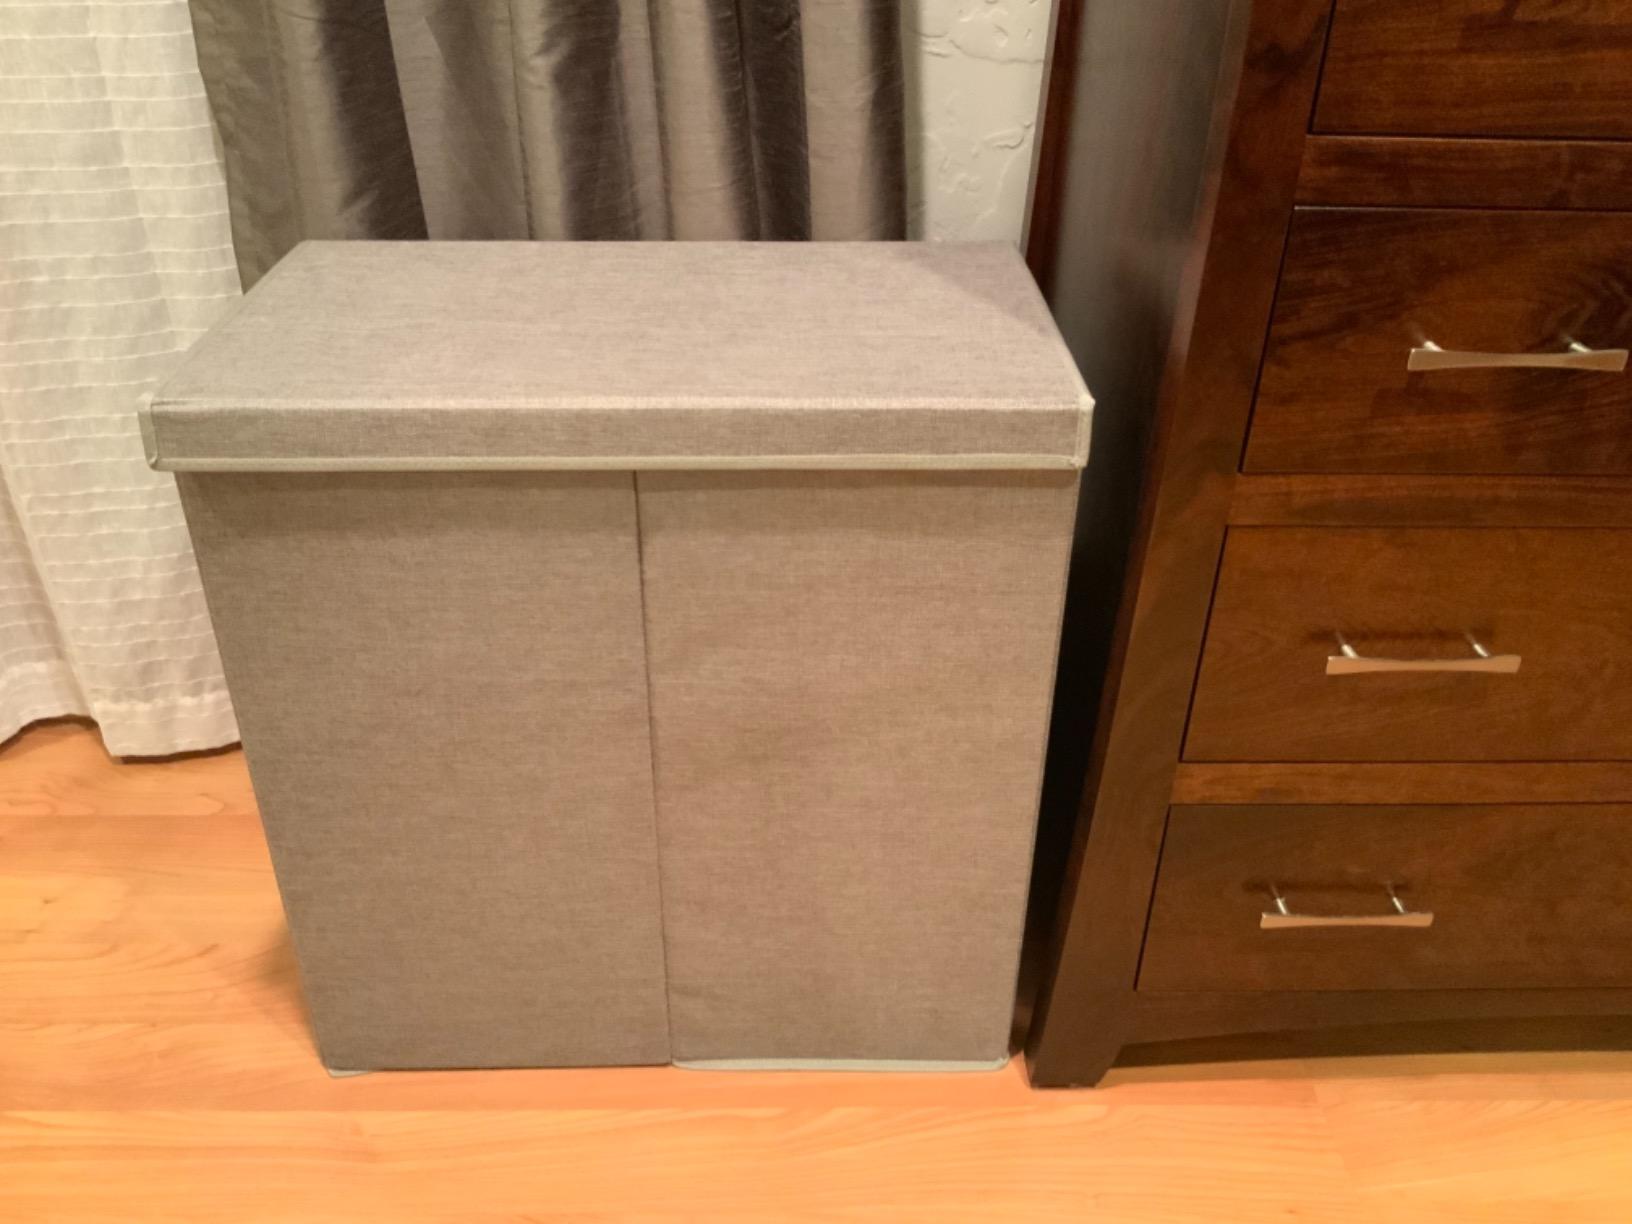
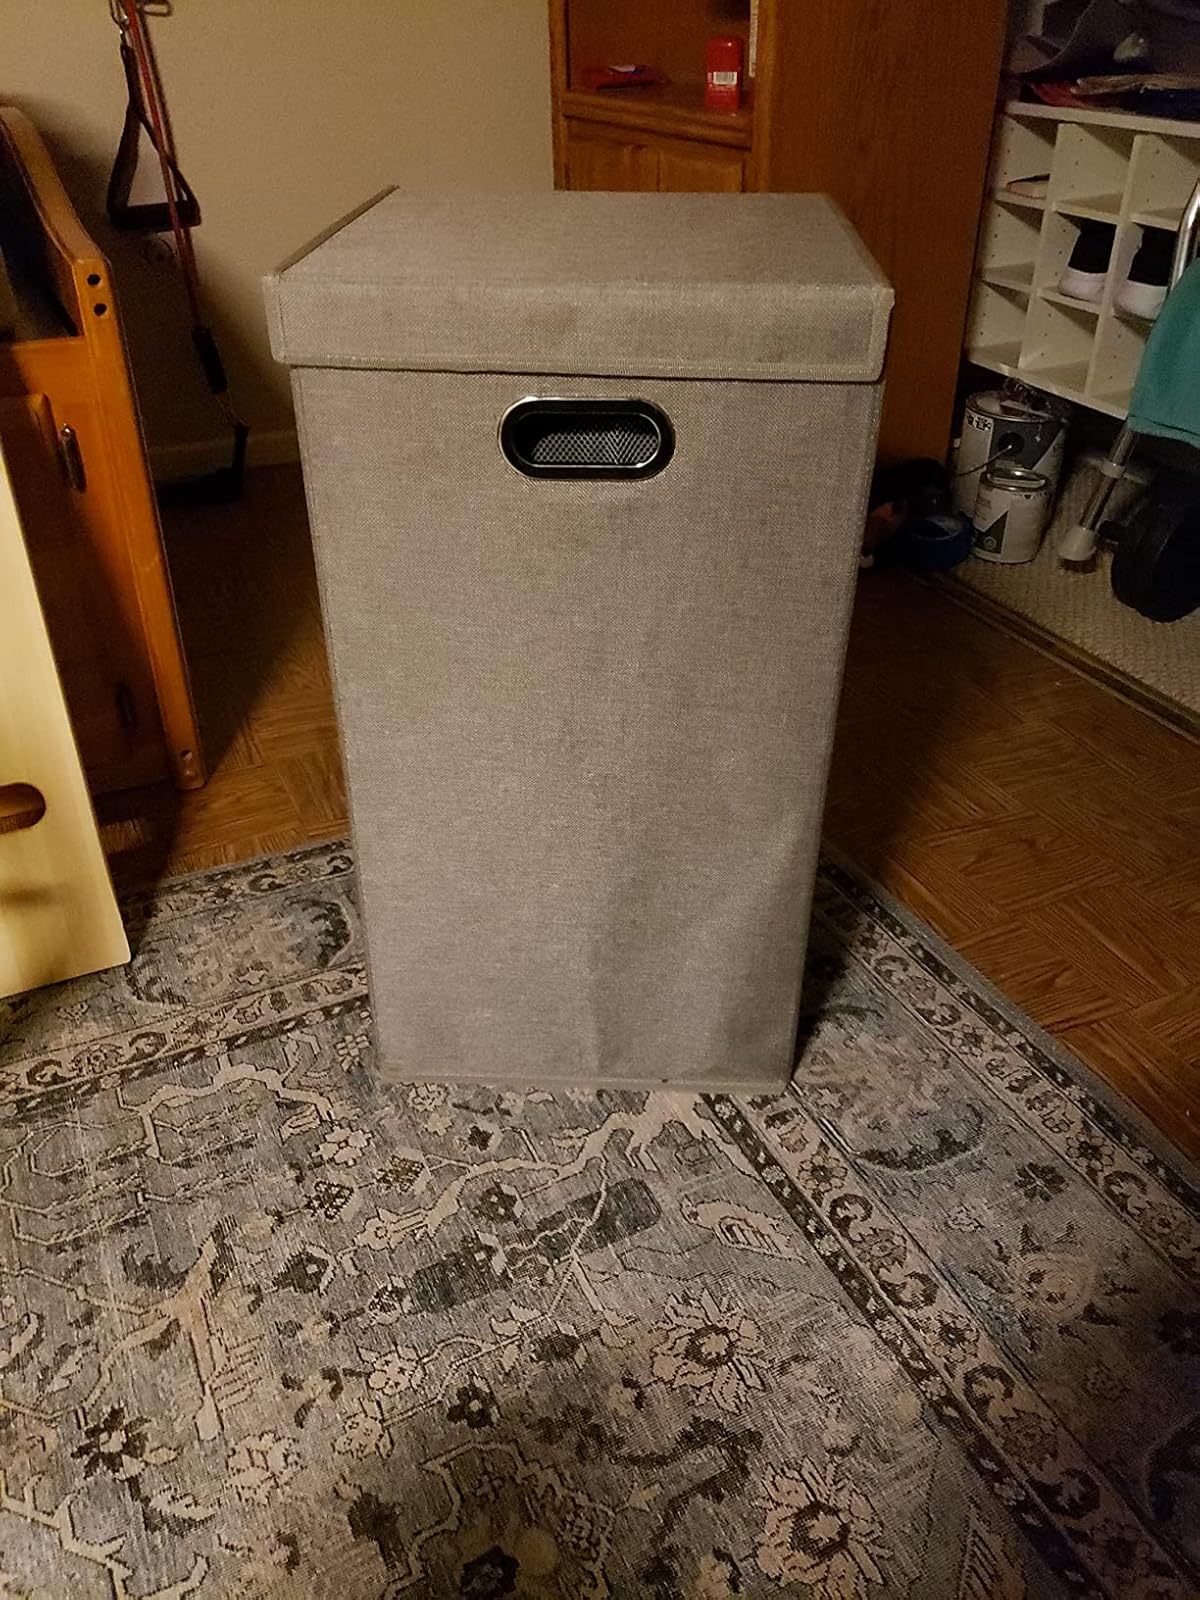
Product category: items_hamper
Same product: no